University of Yangon

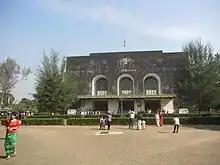
Yangon University's Convocation Hall

Student protests against protest against General Ne Win's socialist government culminated in 1988. Student protest in March 1988 was met with a violent response from the government. This did not stop the protests. On 8 August 1988, students around the country came together to protest against the military regime. The protest was supported by hundreds of thousands of people who went into the street in protest against the military rule. This is today remembered at the 8888 uprising. The movement was crushed by the army Chief of Staff General Saw Maung who took over and instated the State Law and Order Restoration Council (SLORC or na wa ta). It is estimated that more than 300 students died in the protests. In the months and years that followed, many more were imprisoned.